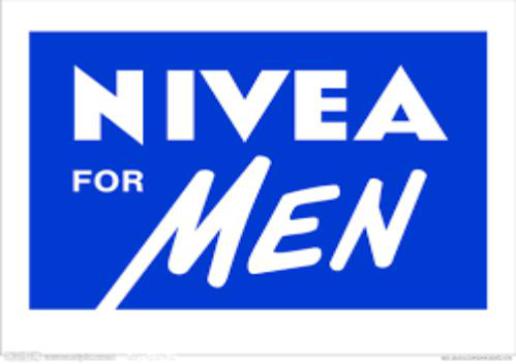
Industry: Necessities